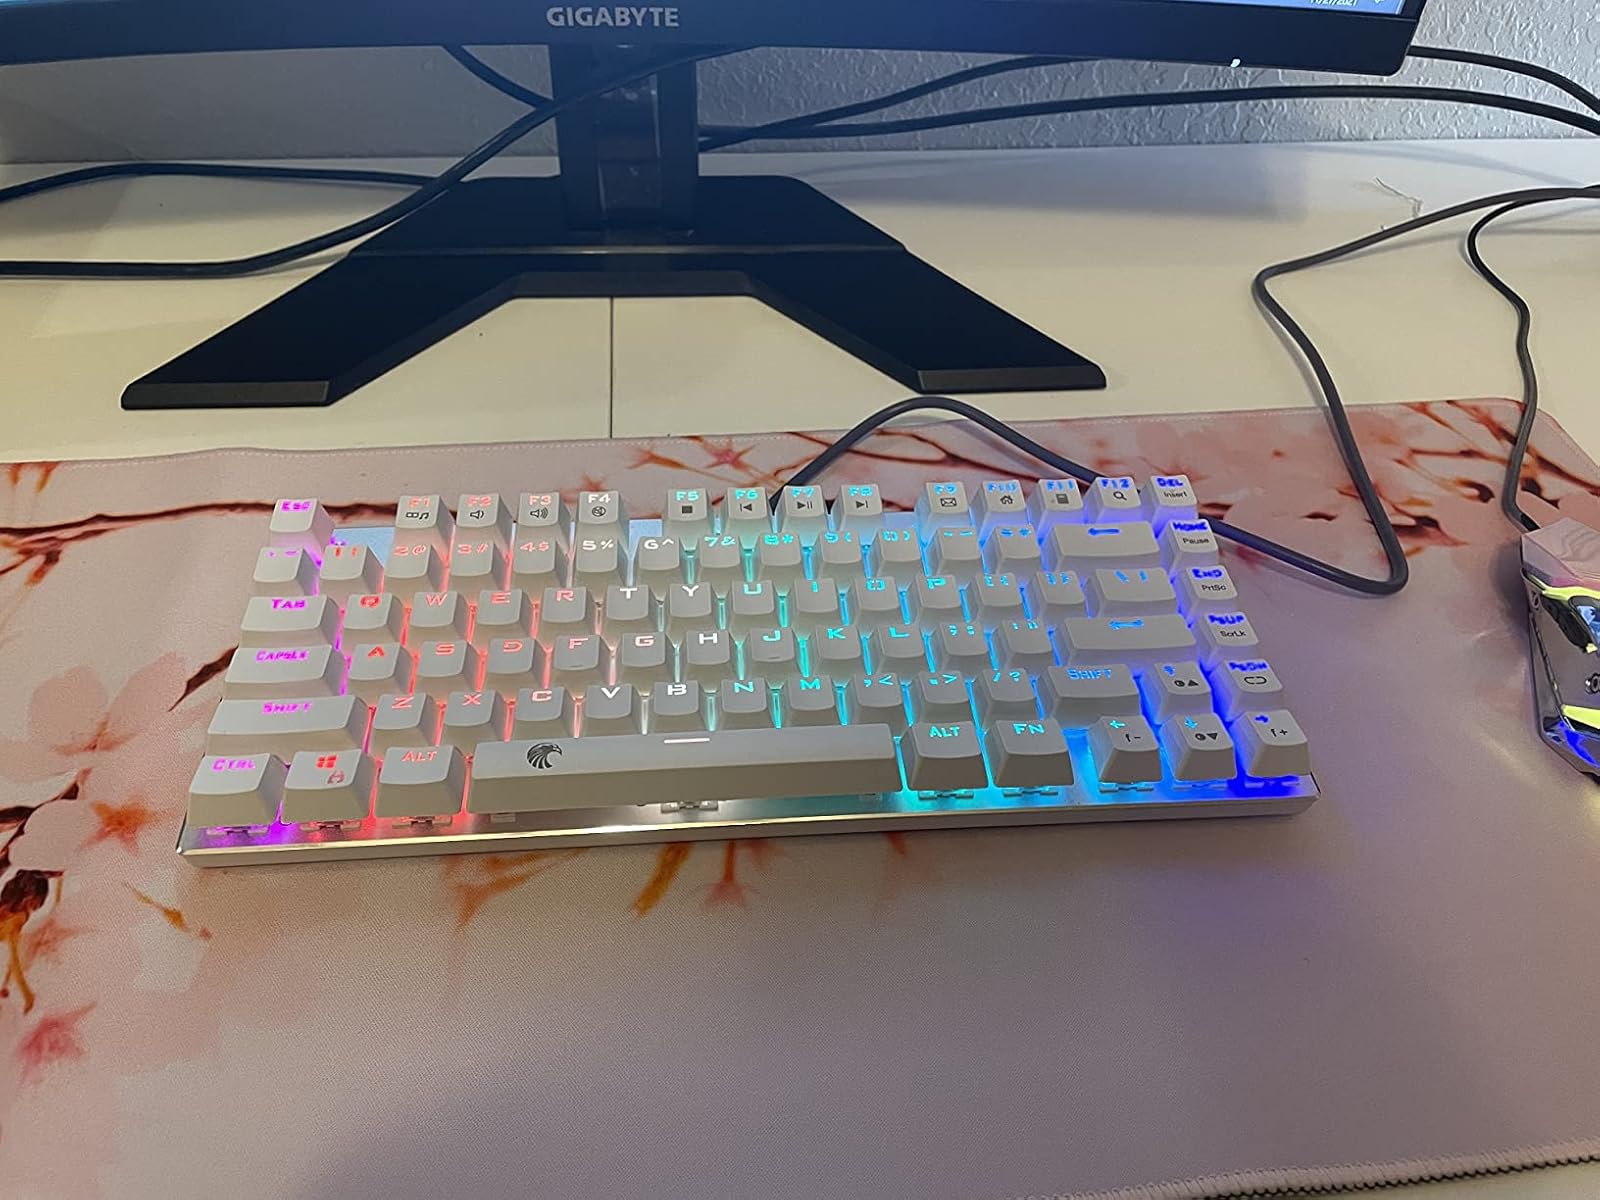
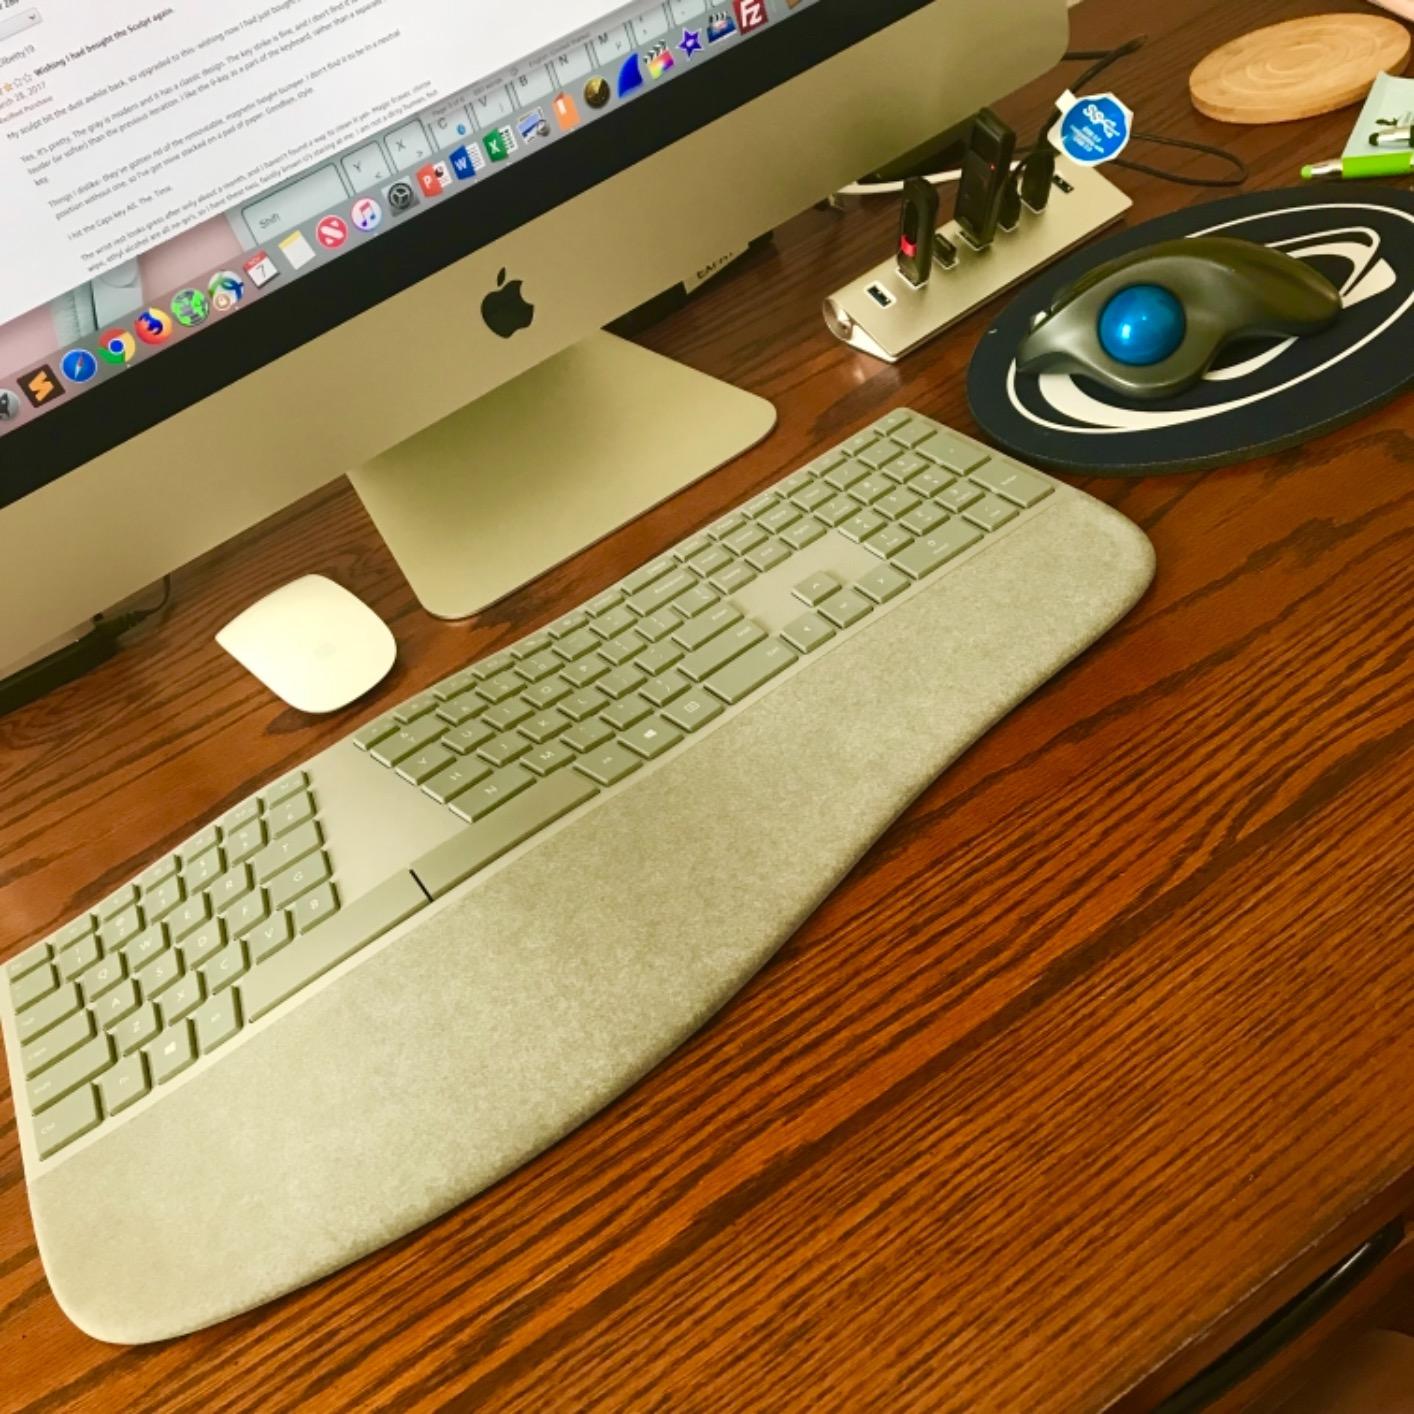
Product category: keyboard
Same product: no